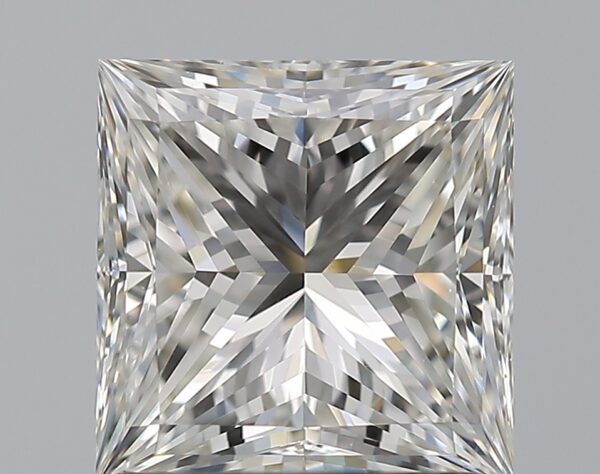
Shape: princess
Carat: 1.71
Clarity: VS1
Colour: G
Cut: EX
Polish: EX
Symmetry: EX
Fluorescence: N
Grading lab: GIA
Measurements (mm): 6.64 x 6.52 x 4.75